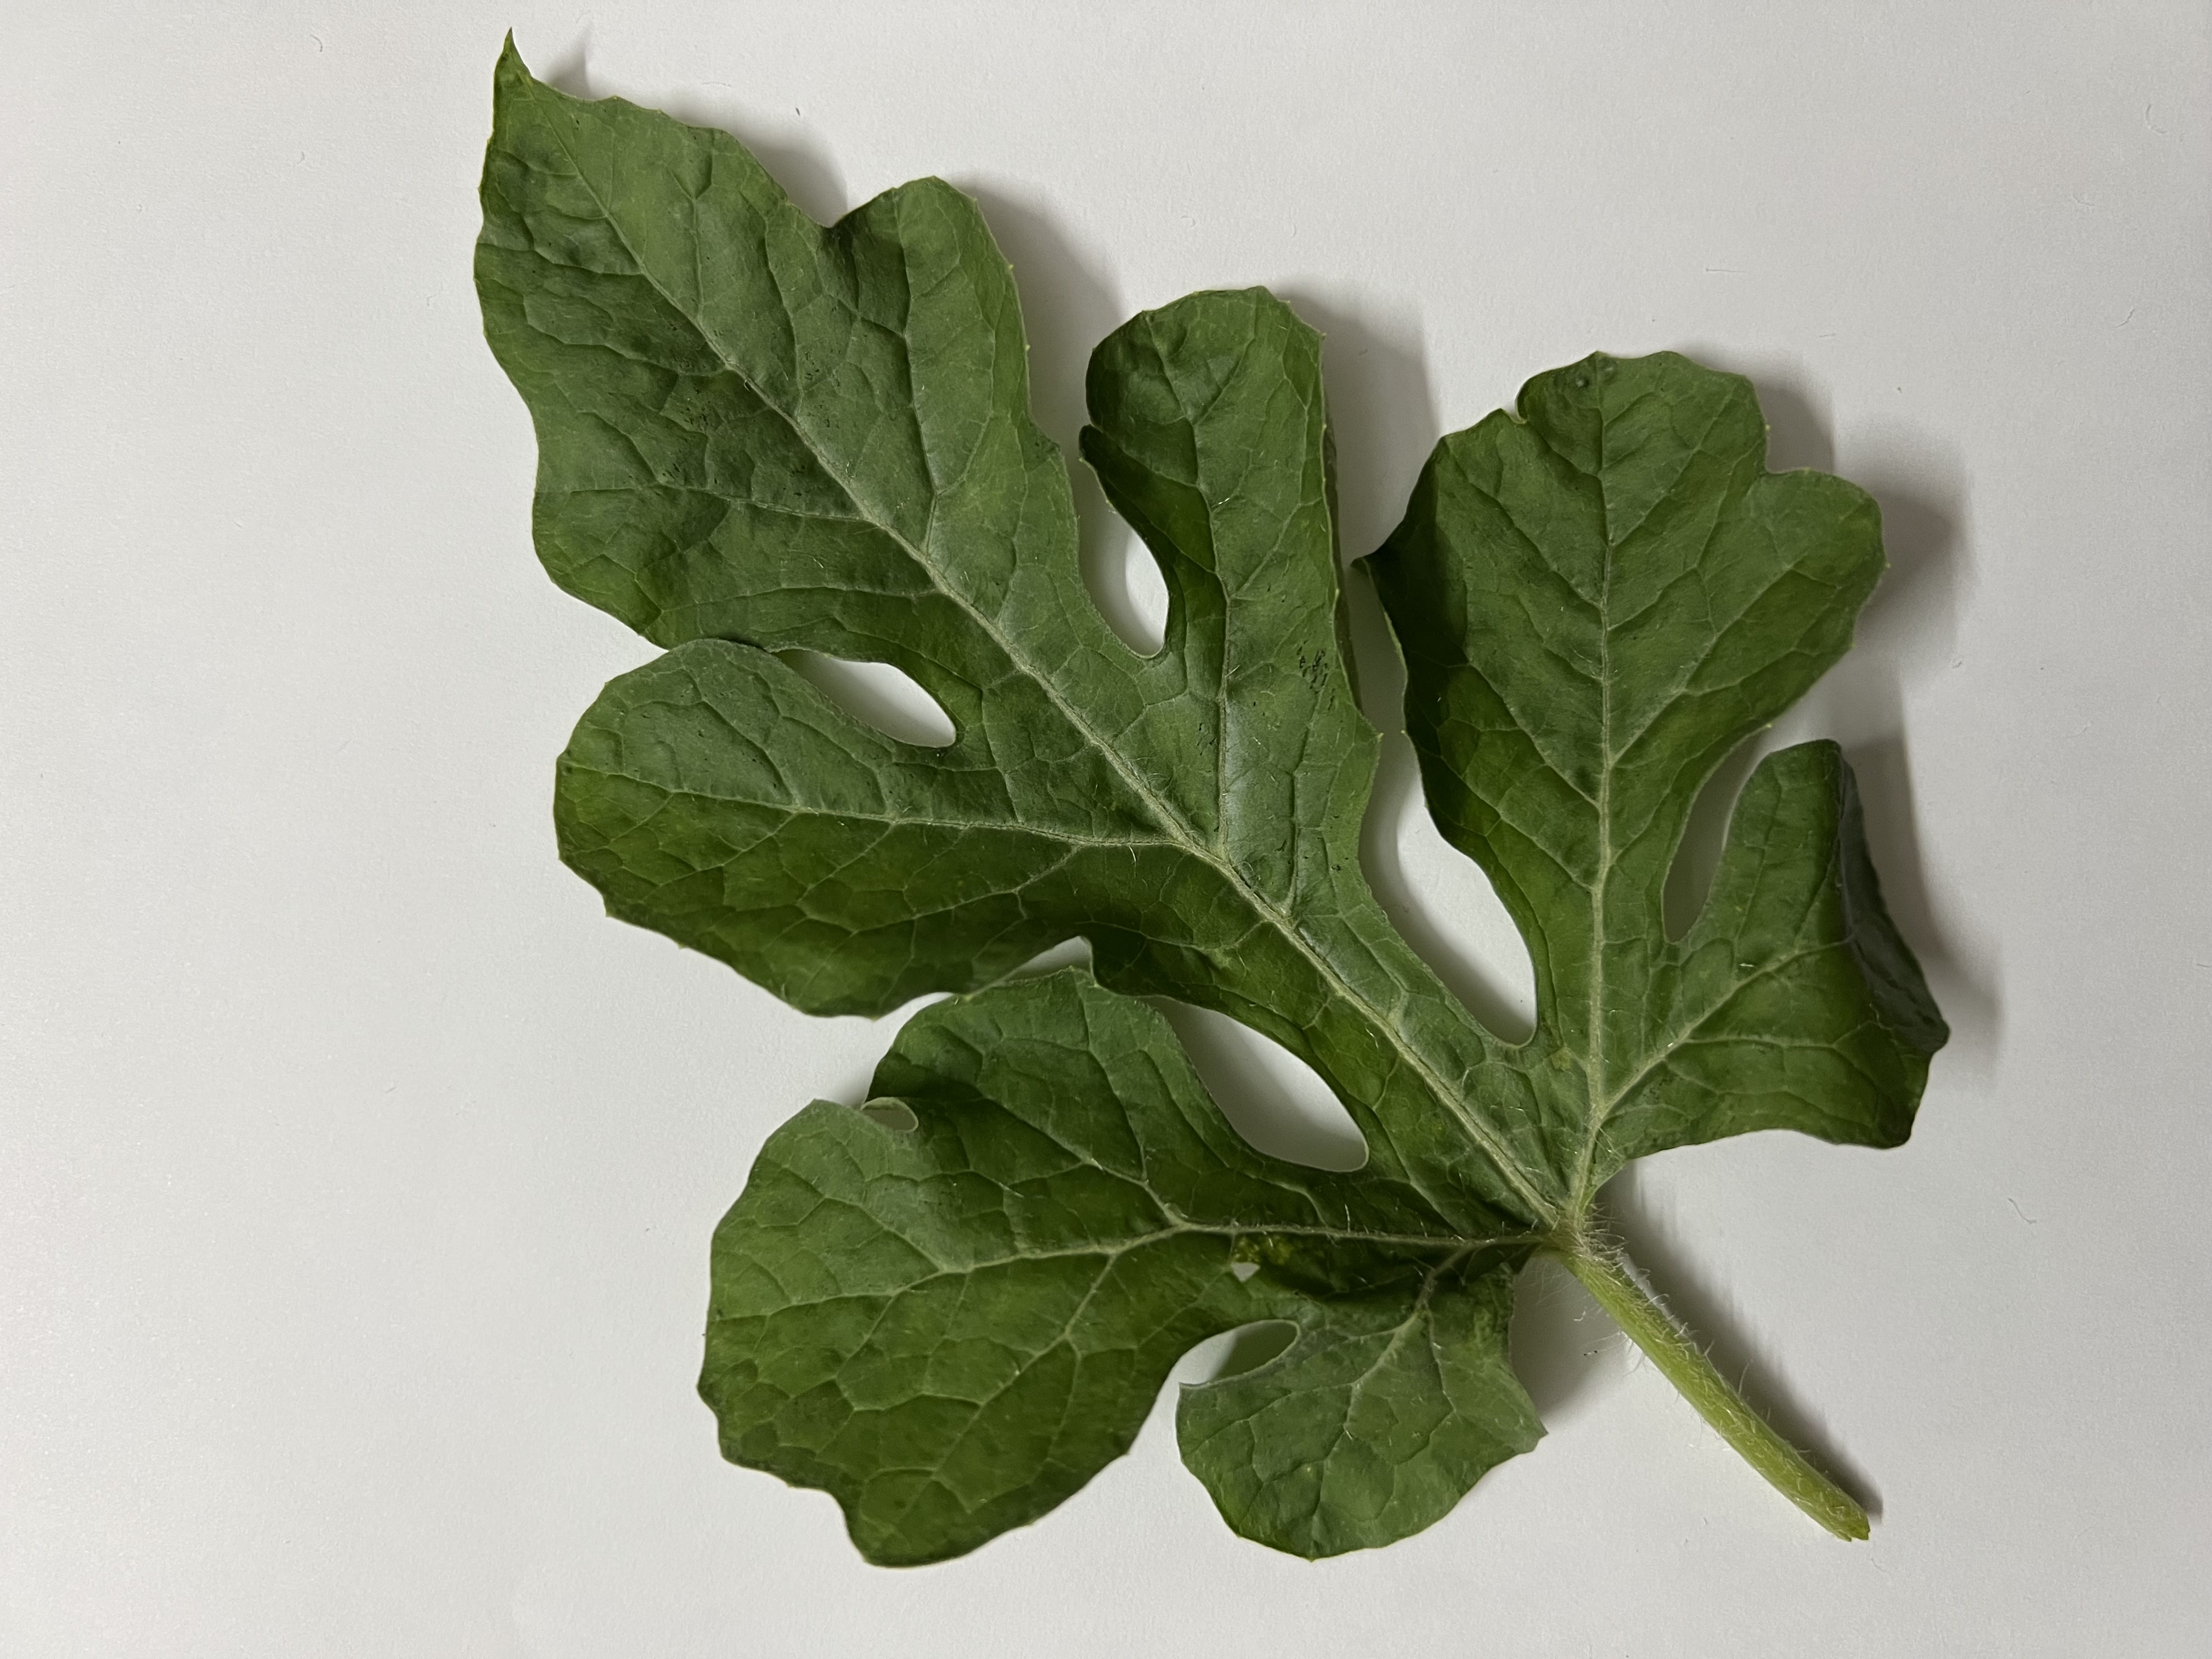
Label: Healthy